Harbor Gateway, Los Angeles

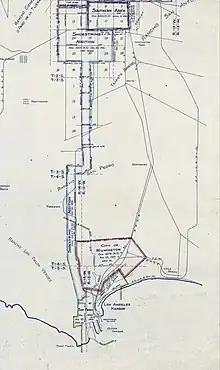
Map of the Los Angeles Harbor Region indicating the three major annexations: Shoestring Annexation (1906) San Pedro Annexation (1909) Wilmington Annexation (1909)

The city of Los Angeles annexed the area on December 26, 1906 "in anticipation of taking over, several years later, the independent cities of Wilmington and San Pedro" in order to create the Port of Los Angeles. Because of its slim shape, once likened to two shoelaces tied together with a granny knot, the neighborhood—only a half mile wide at some points—was known for years as the "city strip," the "shoestring strip" or simply "the strip."